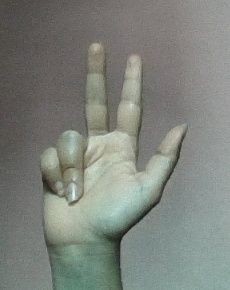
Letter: al